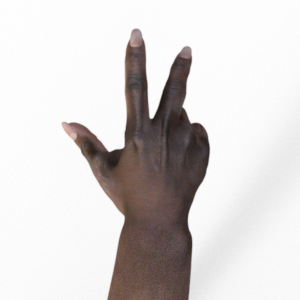
Label: scissors